Attari–Wagah border ceremony

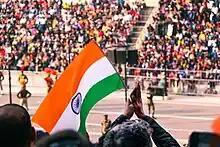

Similar India-Pakistan border ceremonies are also organised at several other places, such as the Mahavir/Sadqi border near Fazilka in Punjab, the Hussainiwala/Ganda Singh Wala border near Firozpur in Punjab, and Munabao–Khokhrapar border ceremony in Barmer district in Rajasthan. India's border with other nations, such as Bangladesh and China, also has similar ceremonies.